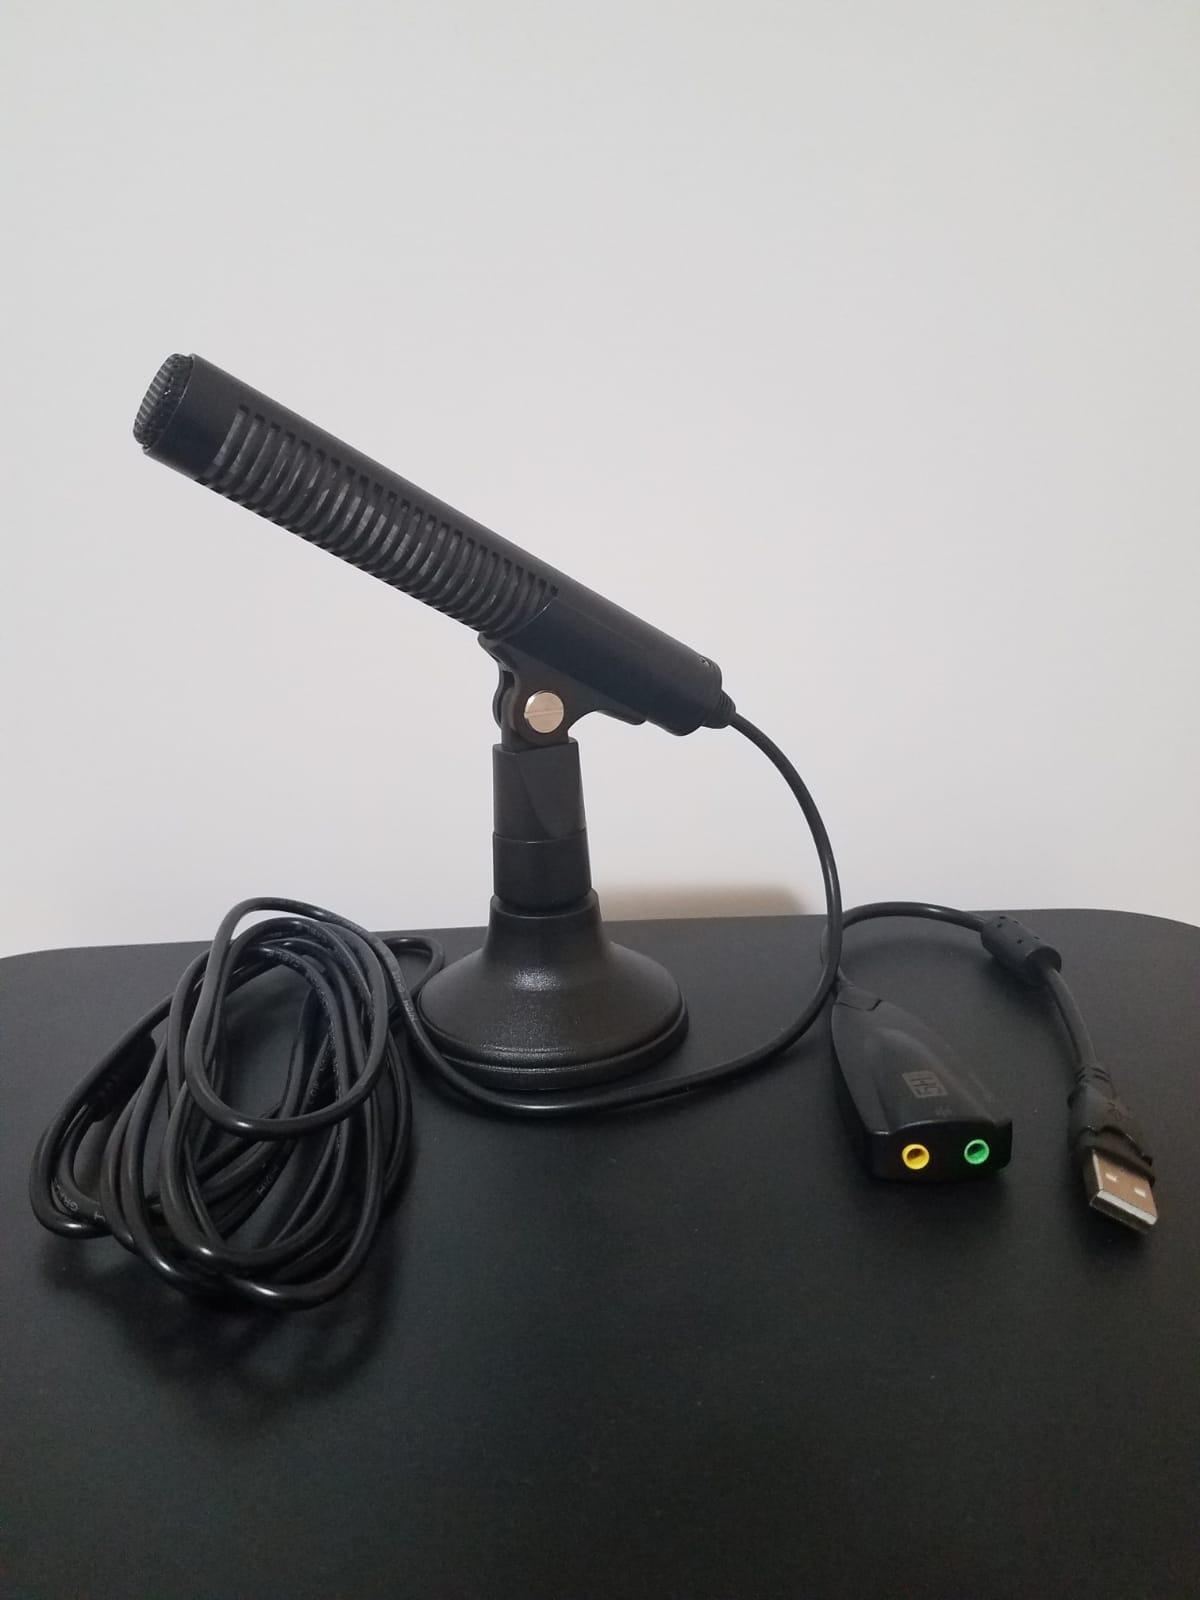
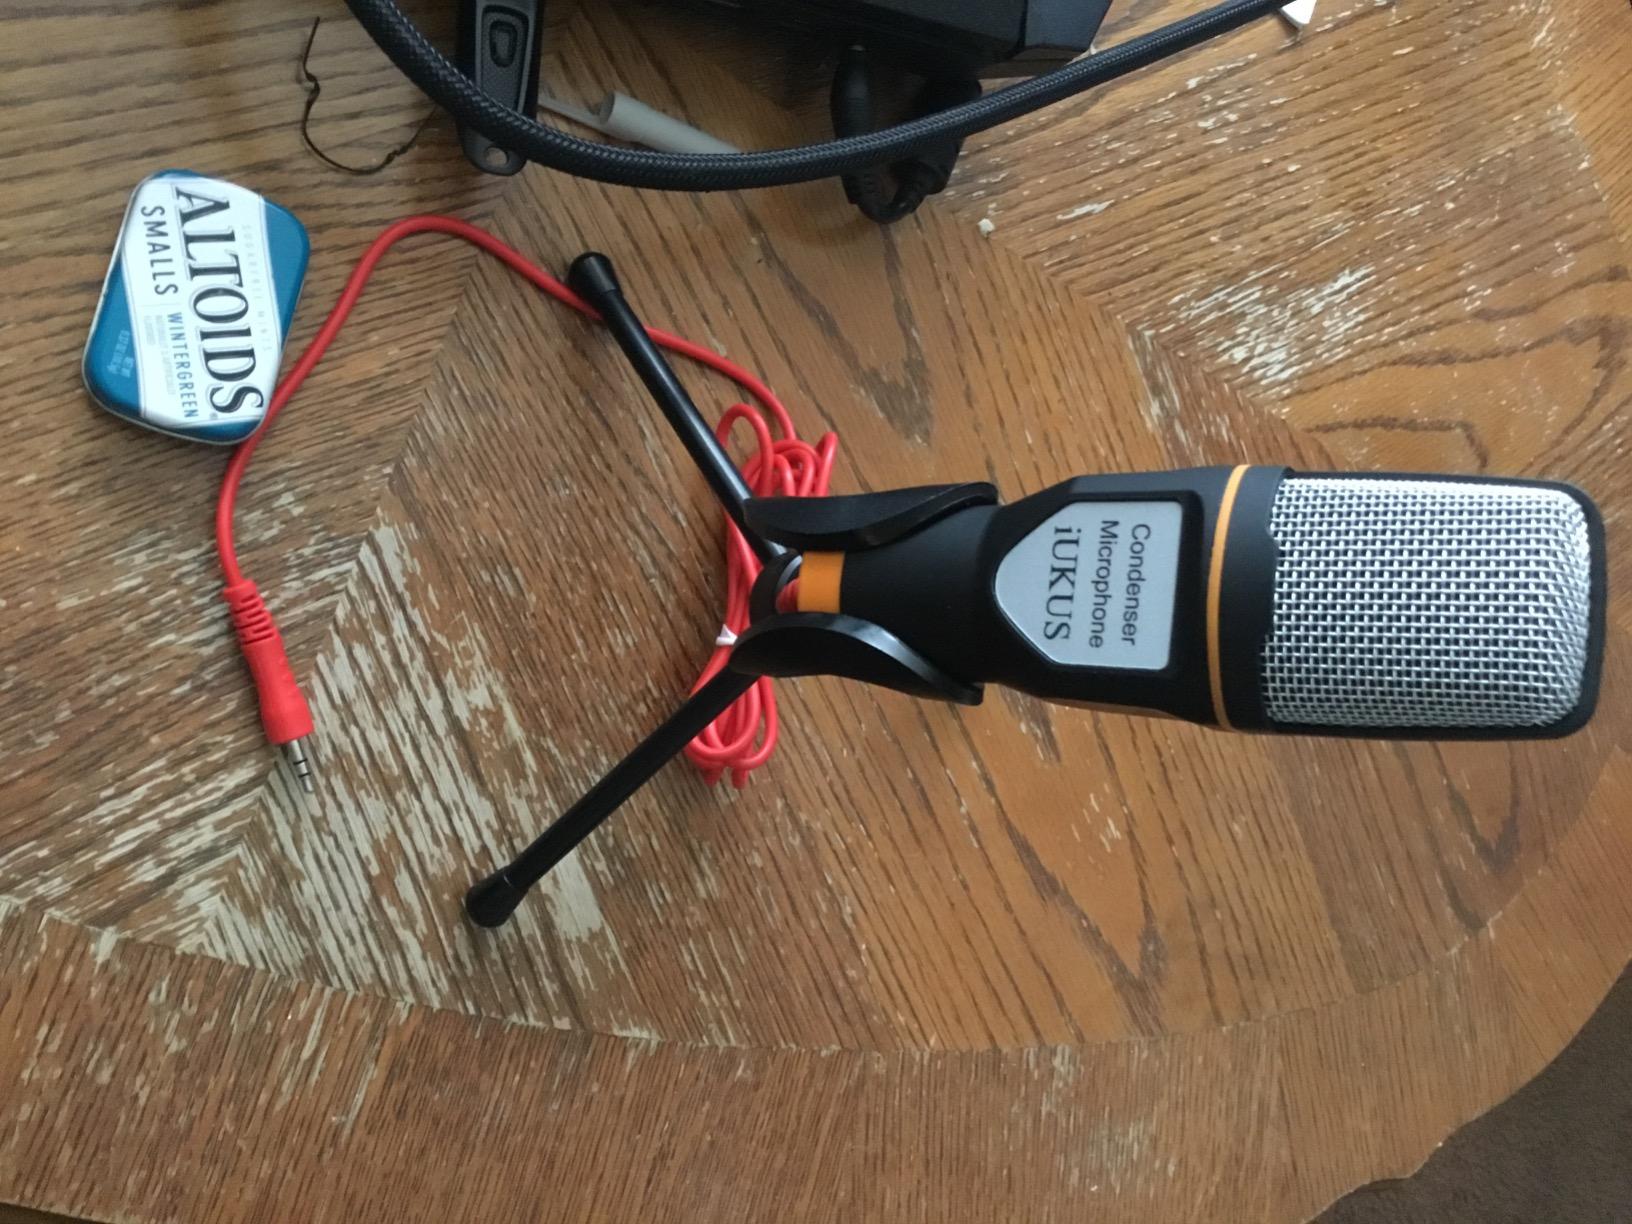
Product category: microphone
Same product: no